Ramalina americana

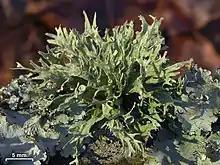
Note the apothecia growing from the tips of the thallus as well as the narrow, divided branches.

"R. americana" grows as a pale green thallus from a singular holdfast. It features narrow, divided branches that are marked with depressions and ridges. The apothecia grow close or on the tips of the branches. Its spores are predominantly straight, and it has pseudocyphellae on the thallus surface. It contains the lichen product usnic acid.